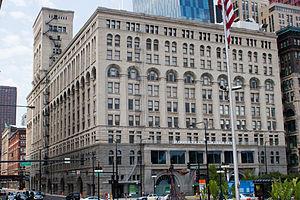
Cet article recense les sites inscrits au patrimoine mondial aux États-Unis.
Le Loop est l'un des 77 secteurs communautaires de la ville de Chicago dans l'Illinois. Il est situé en bordure du lac Michigan et constitue le deuxième plus important quartier d'affaires des États-Unis après Midtown Manhattan à New York.